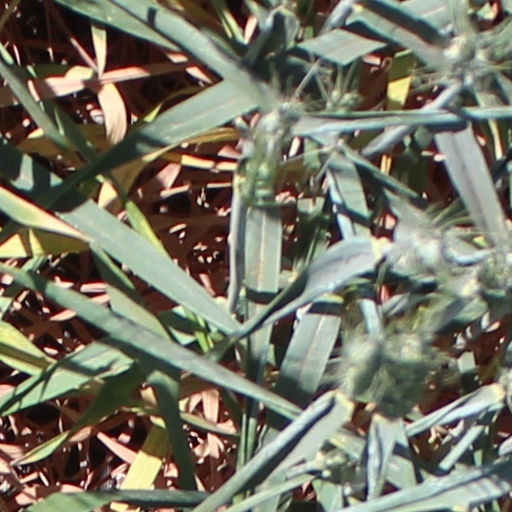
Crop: wheat